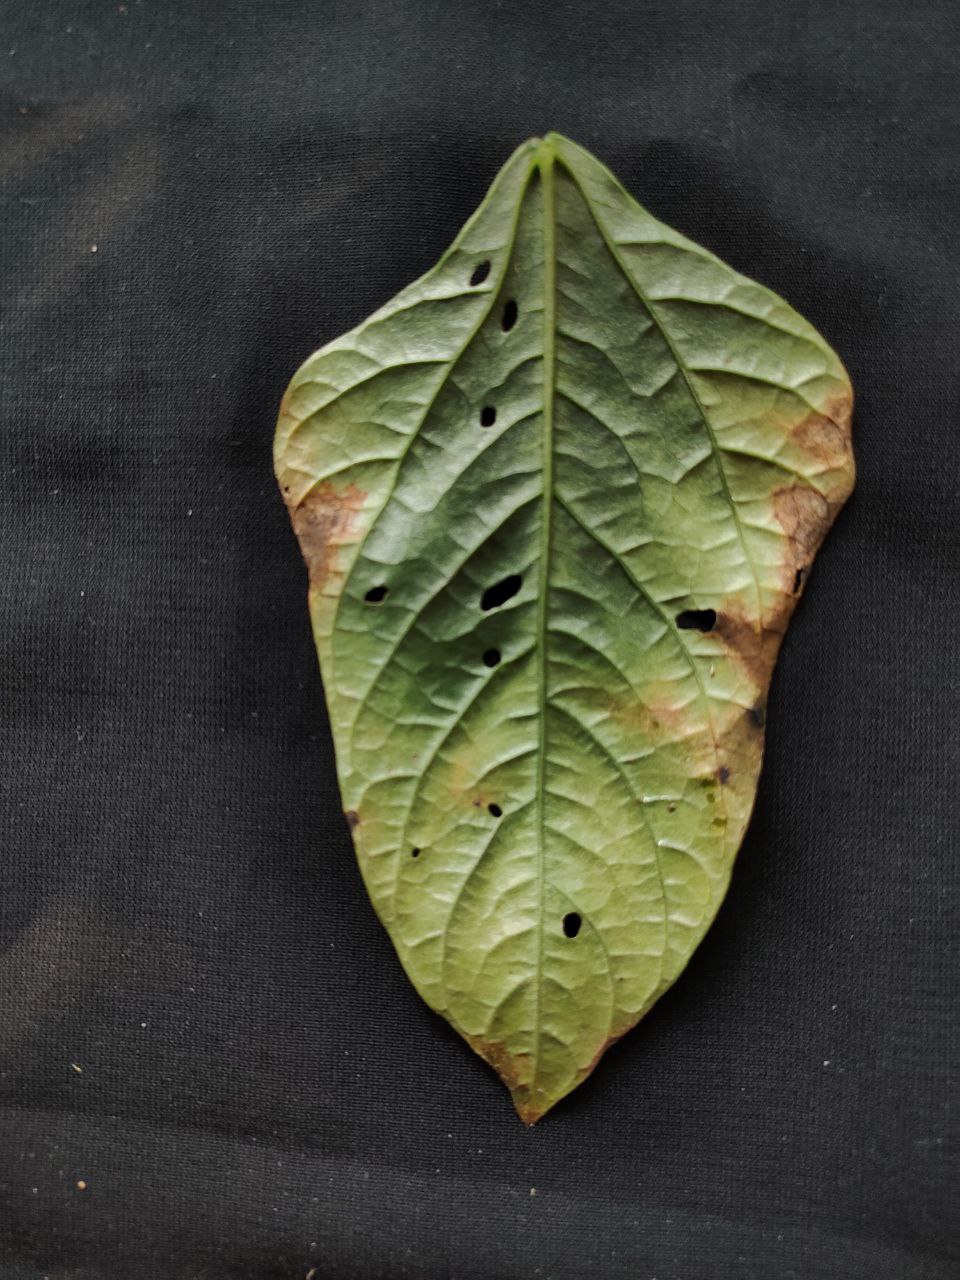
Crop: cowpea
Leaf condition: Bacterial wilt